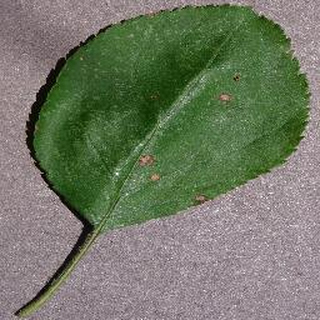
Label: apple_black_rot